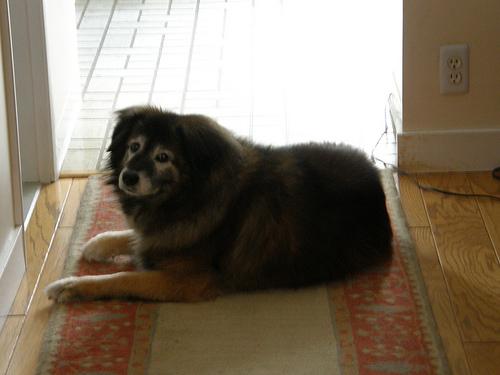
Breed: leonberger